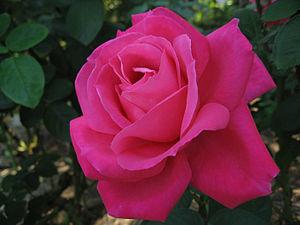
Un rosier ADR est un rosier ayant obtenu le certificat d'approbation de la rose allemande récompensant les variétés de roses ayant réussi des tests de culture drastiques effectués dans onze différents « jardins d'agrément ADR » en Allemagne. Ce label est considéré comme un des plus difficiles à obtenir dans le monde.
'Maria Callas' est un cultivar de rosier obtenu en 1965 par la rosiériste française Marie-Louise Meilland, issu d'un croisement 'Chrysler Imperial' × 'Karl Herbst'. Il est dédié à la grande cantatrice Maria Callas.